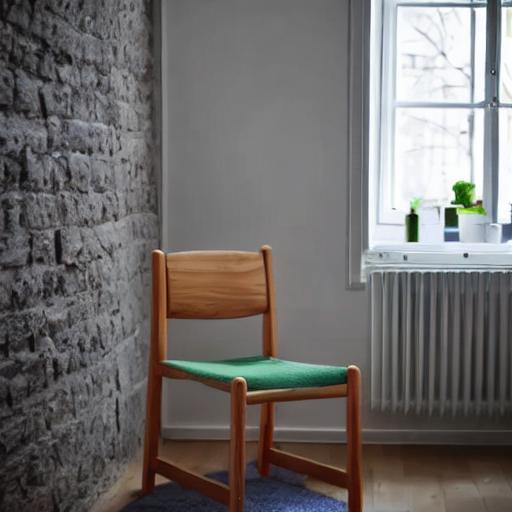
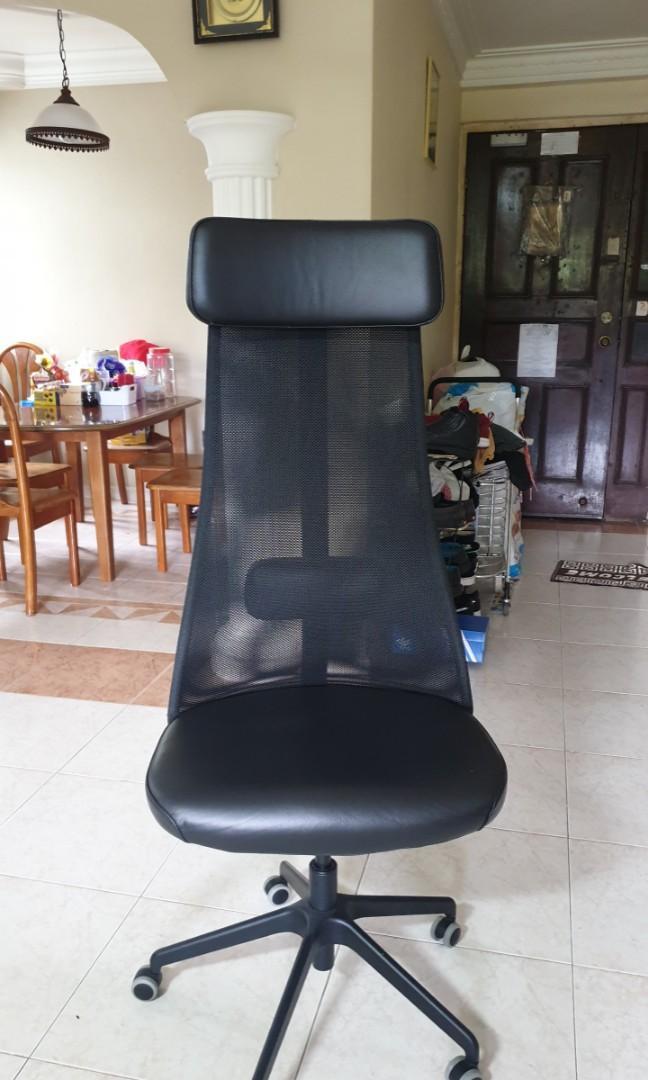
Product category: items_chair
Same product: no